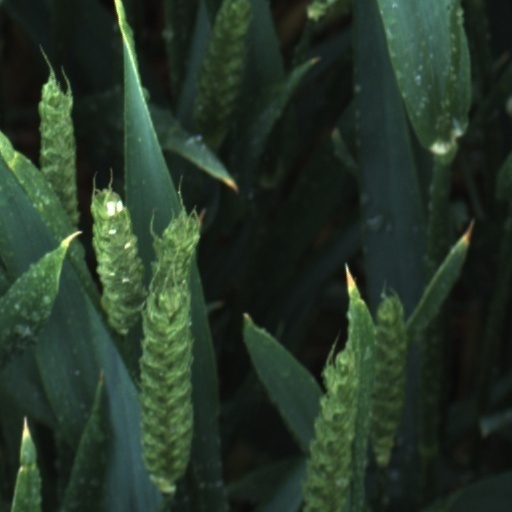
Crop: wheat